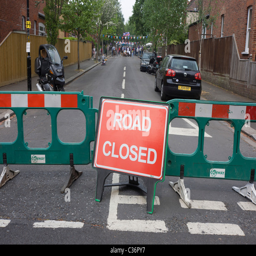
a street party held by neighbours celebrating the royal wedding of organization leader and noble person